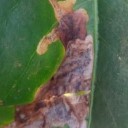
Label: Miner